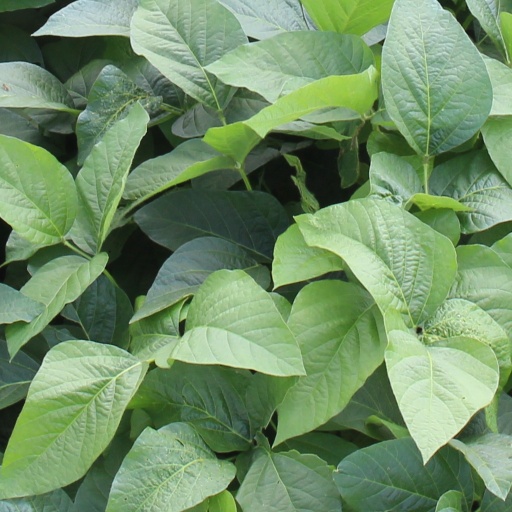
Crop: soybean